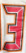
Number: 3